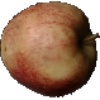
Label: red_apple